The Wind in the Willows (1987 film)

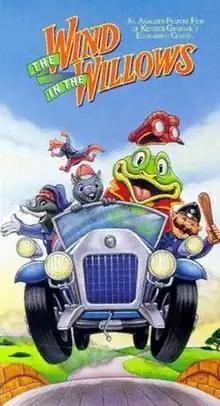

The Wind in the Willows is a 1987 American animated musical television film directed by Arthur Rankin, Jr. and Jules Bass, co-founders of Rankin/Bass Productions in New York, New York. It is an adaptation of Kenneth Grahame's 1908 novel "The Wind in the Willows". Set in a pastoral version of England, the film focuses on four anthropomorphised animal characters (Moley, Ratty, Mr. Toad, and Mr. Badger) and contains themes of mysticism, adventure, morality, and camaraderie. The film features the voices of Charles Nelson Reilly, Roddy McDowall, José Ferrer, and Eddie Bracken. The screenplay was written by Romeo Muller, a long-time Rankin/Bass writer whose work included "Rudolph the Red-Nosed Reindeer" (1964), "Frosty the Snowman" (1969), "The Hobbit" (1977), and "The Flight of Dragons" (1982), among others. The film's animation was outsourced to James C.Y. Wang's Cuckoo's Nest Studios (also known as Wang Film Productions) in Taipei, Taiwan.